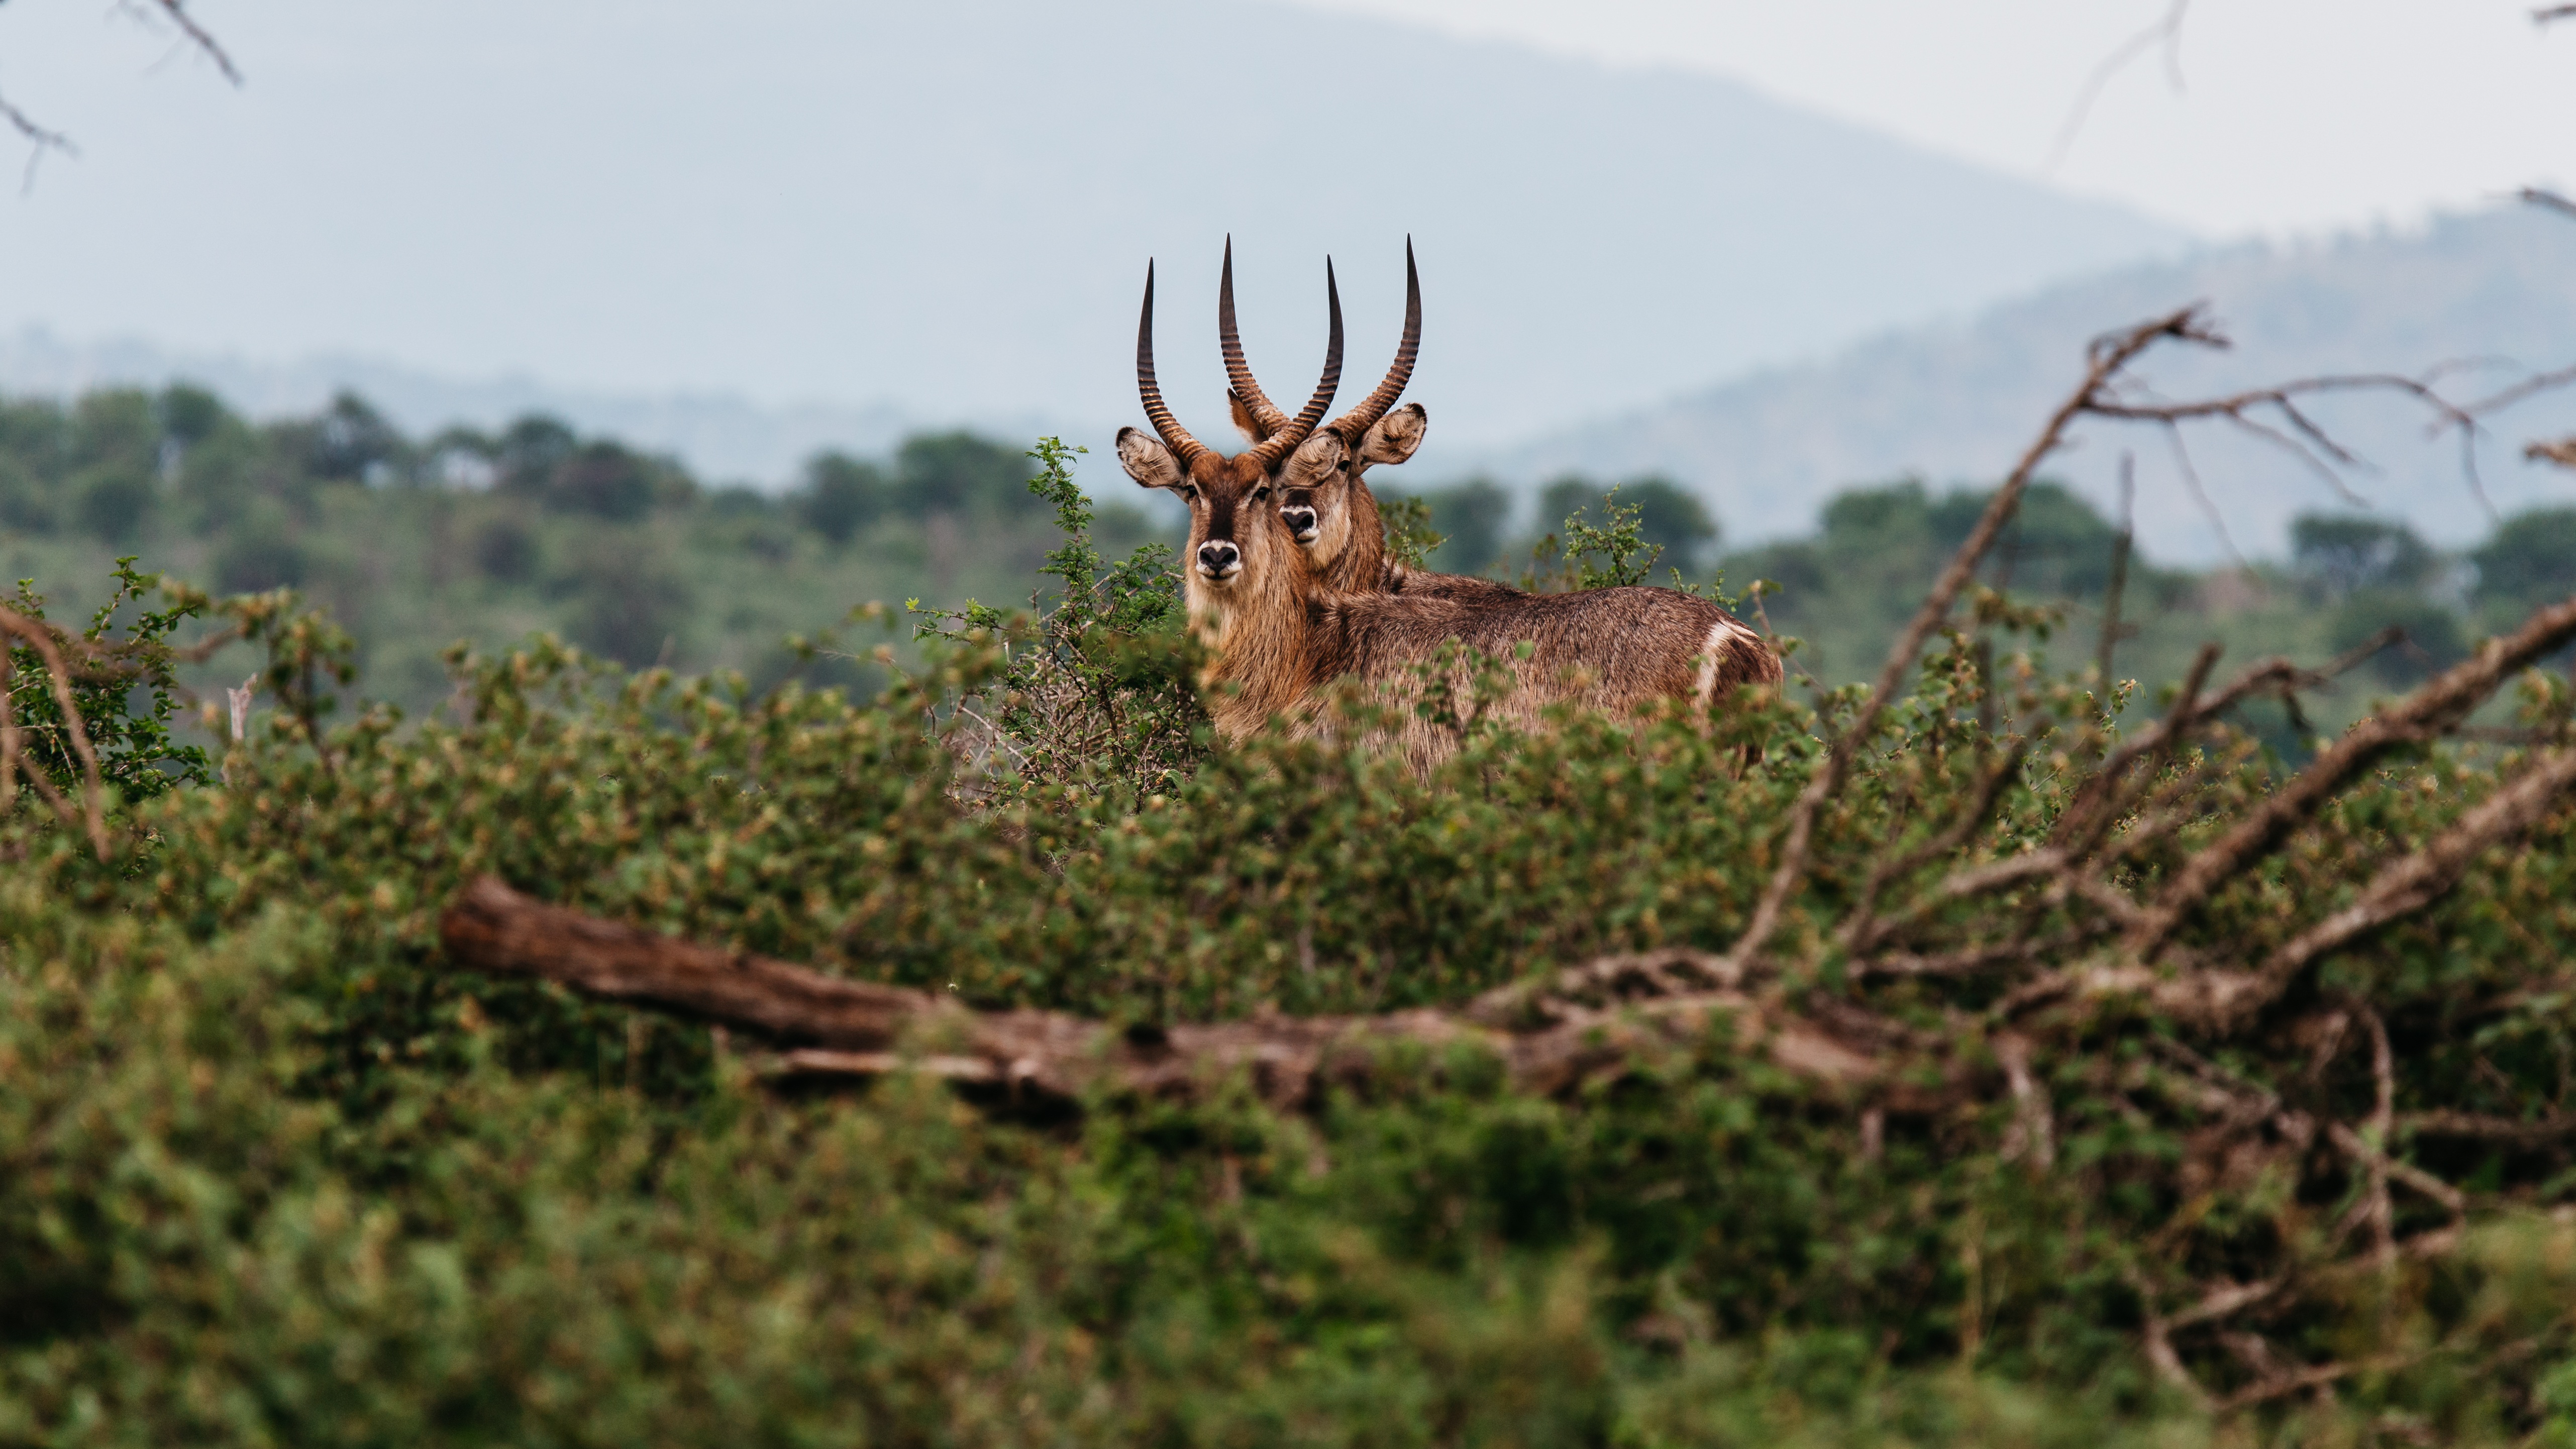
prairie, animal, wildlife, wild, deer, mammal, fauna, savanna, antelope, safari, ecosystem, white tailed deer